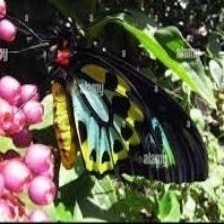
Species: CAIRNS BIRDWING